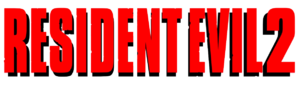
Resident Evil 2, sorti au Japon sous le nom Biohazard 2, est un jeu vidéo d'action-aventure de type survival horror développé et édité par Capcom en 1998 sur PlayStation. Il est ensuite porté sur PC, Nintendo 64, Dreamcast, GameCube, puis vendu sur la plateforme de téléchargement PlayStation Network.